Kim Hyung-jun

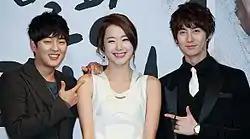
"Glowing She" main casts during a press conference on January 4, 2012

In October 2011, Kim made his theater debut in the romantic comedy musical "Caffeine", where he played as a barista. After his acting debut in "Black City", Kim starred on his first main lead role in KBS Drama's romantic comedy series, "My Shining Girl" in March. He played Kang-Min's character, a top star in the Korean entertainment business who is a bit temperamental; charming but rude and attempts to transform from a singer into an actor. His acting career was followed by SBS Plus's "Late Blossom" in the same year. The drama is based on a popular comic by Kang Full that has already been turned into a movie, which tells the love story between the elderly, and is SBS Plus' first feature-length drama to be produced in-house. Kim played the character Jung Min-chae, a smart public service officer.